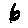
Label: 6